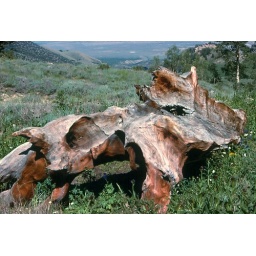
Old tree stump formed in the shape of a wild pig. In canyon near Grantsville, Utah